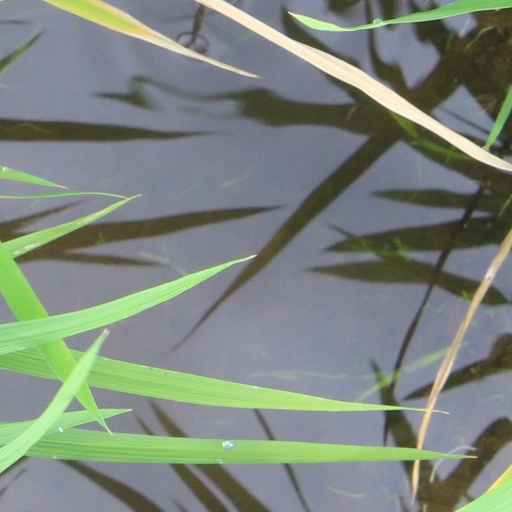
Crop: rice